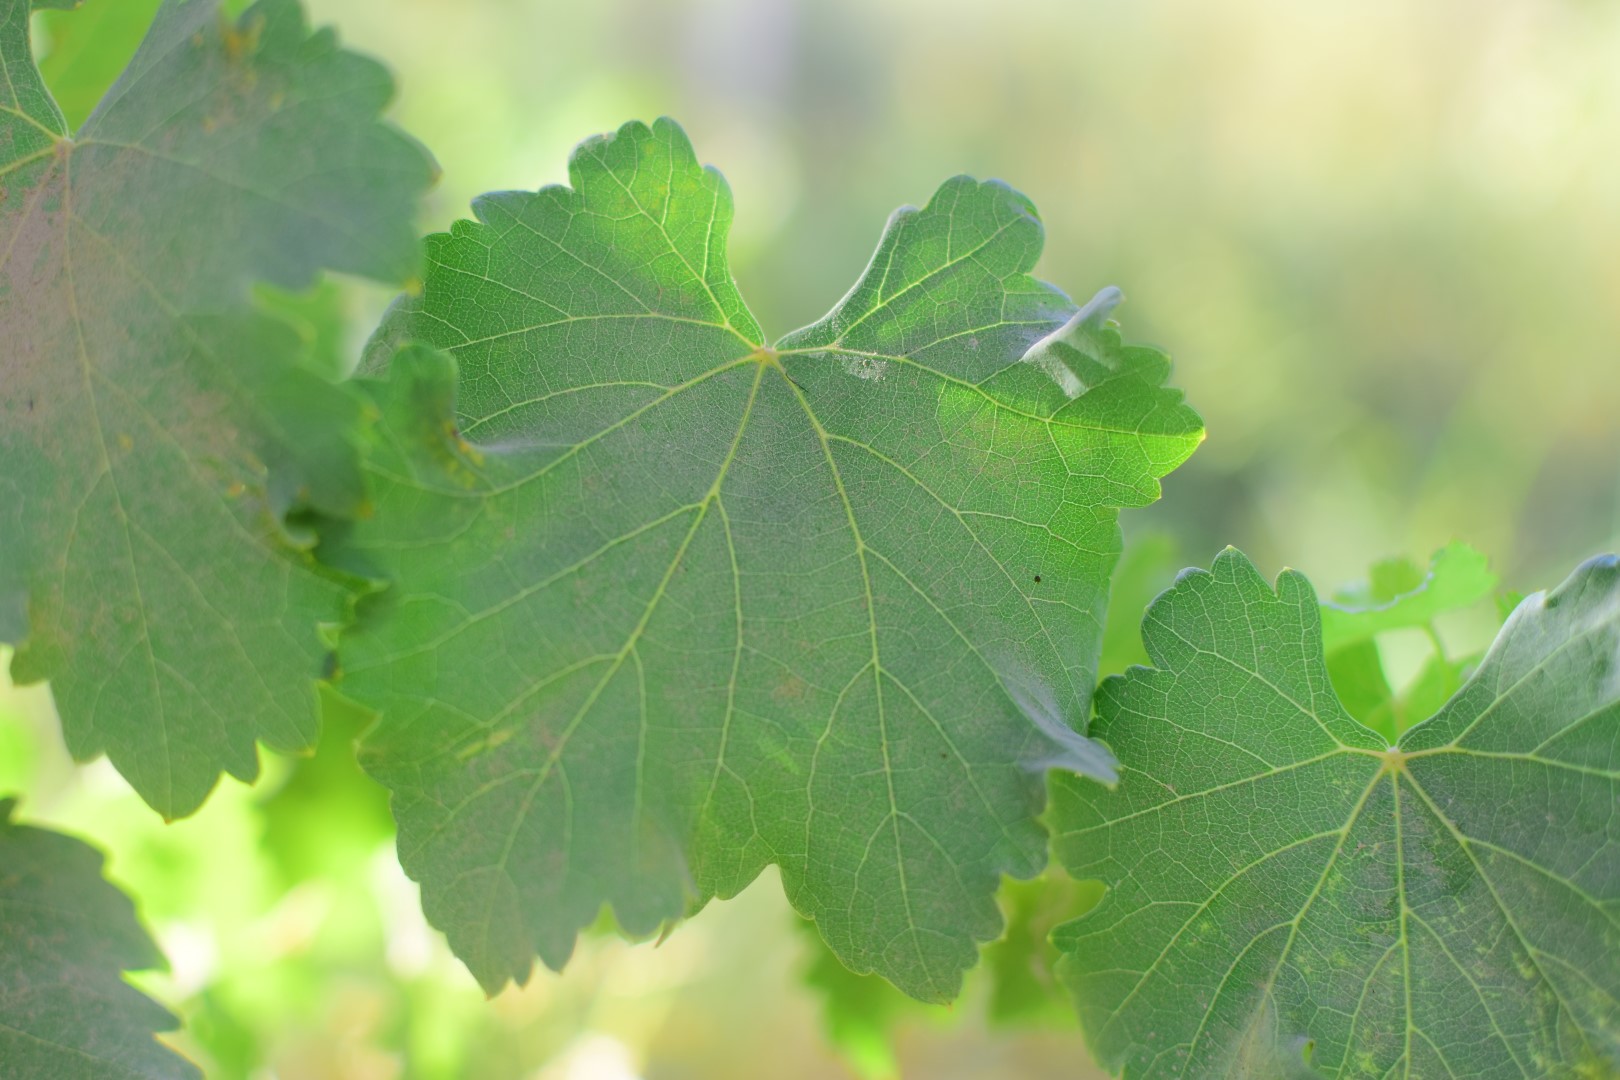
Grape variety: Deas Al-Annz